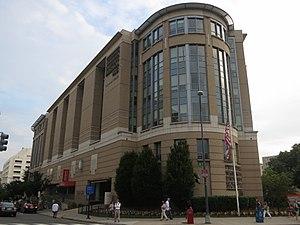
L'hôpital universitaire George-Washington ou George Washington University Hospital est un hôpital affilié à l'Université George-Washington. Le bâtiment actuel ouvre le 23 août 2002. En 1981, le Président des États-Unis Ronald Reagan y est accueilli au service des urgences après la tentative d'assassinat de Ronald Reagan.